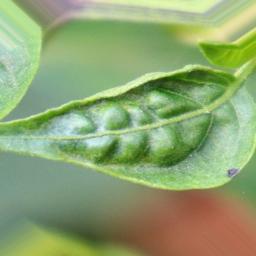
Label: mites_and_trips